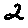
Label: 2